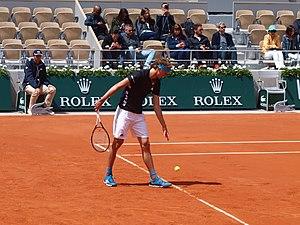
Alexander Zverev, sur le court Chatrier du stade Roland Garros, le 28 mai 2019